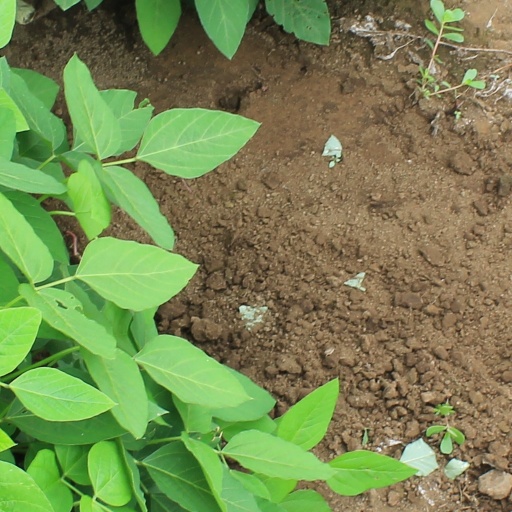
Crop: soybean